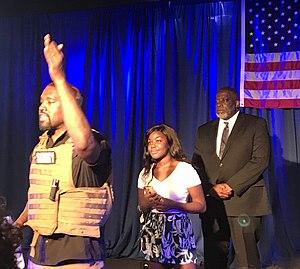
Kanye West, de son nom complet Kanye Omari West /ˈkɑːnjeɪ wɛst/, né le 8 juin 1977 à Atlanta, en Géorgie, est un rappeur, auteur-compositeur-interprète, réalisateur artistique, réalisateur et designer américain, originaire de Chicago, dans l'Illinois.